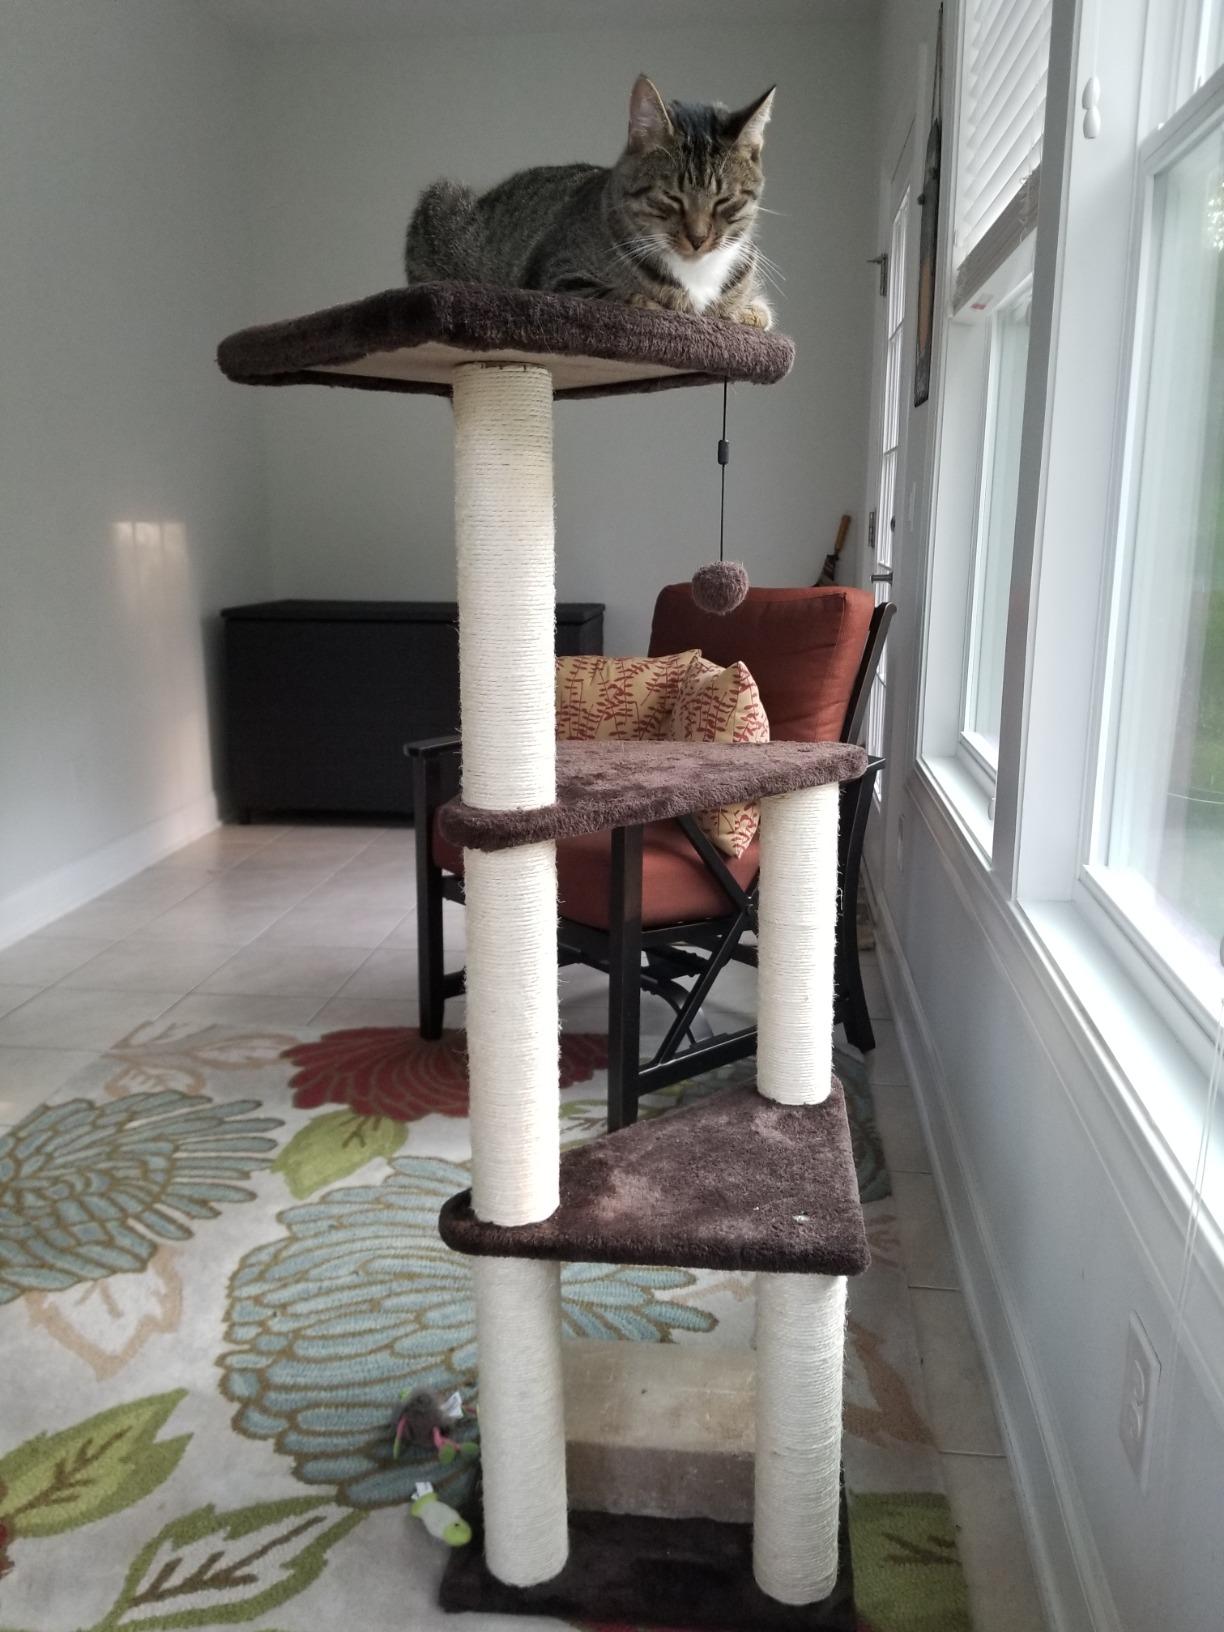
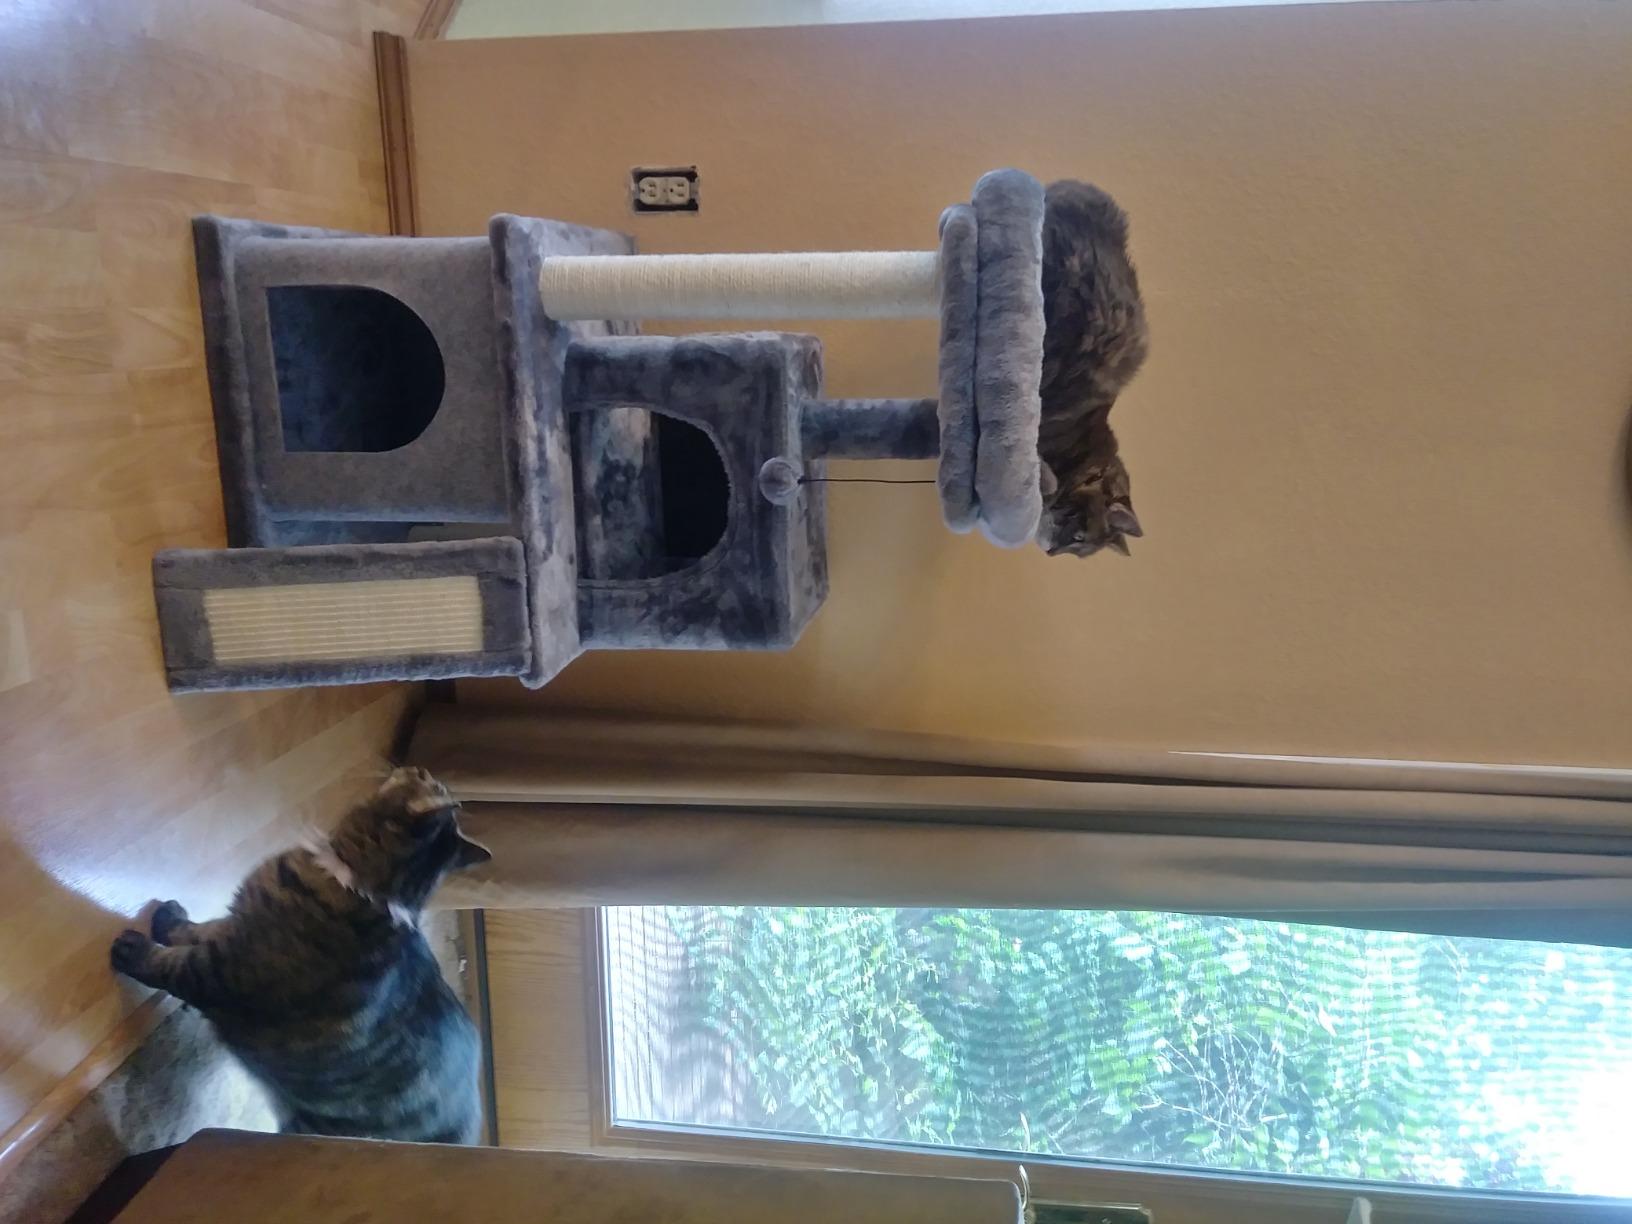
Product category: items_cat tree
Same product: no